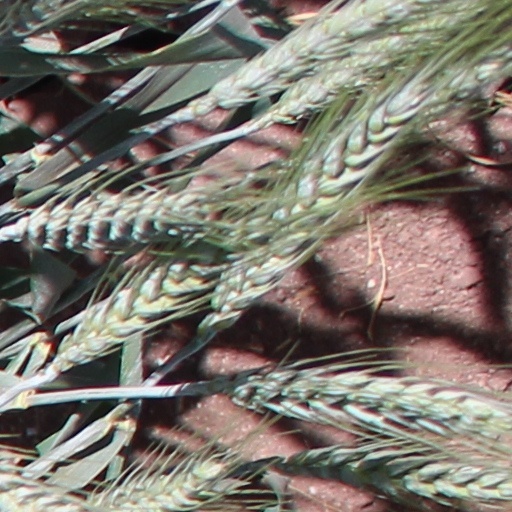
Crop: wheat